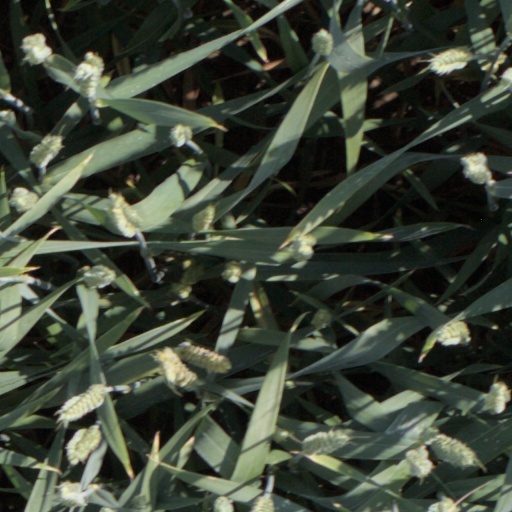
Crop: wheat